James Moore Sr.

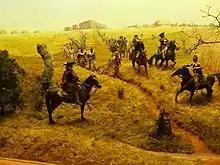
A depiction of Moore during the Apalachee massacre in the Ocmulgee Mounds Park

James Moore Sr. was a military officer and colonial administrator who served as the governor of Carolina from 1700 to 1703. He is best known for leading several invasions of Spanish Florida during Queen Anne's War, including attacks in 1704 and 1706 which wiped out most of the Spanish missions in Florida. He captured and brought back to Carolina as slaves thousands of Apalachee.